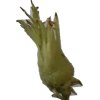
Label: peanut_shell_1x